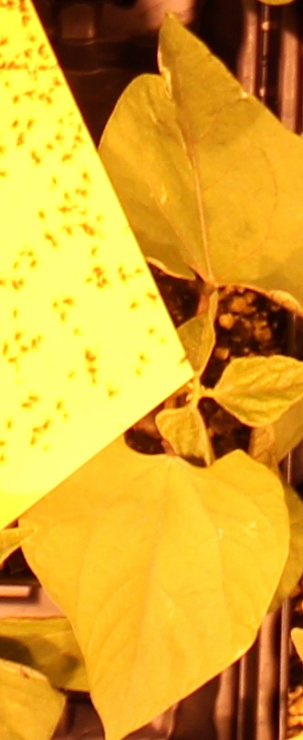
Label: Blackbean